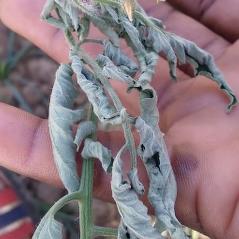
Crop: Tomato
Condition: bacterial-floundering-d